Giulio Clovio

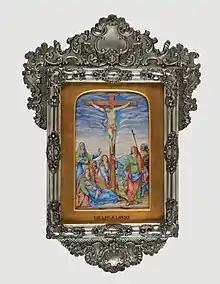
Attributed to Giulio Clovio (Italian, 1498–1578). Crucifixion, ca. 1572. Tempera on parchment, 9 1/8 x 5 5/8 in. (23.2 x 14.3 cm). Brooklyn Museum, Gift of A. Augustus Healy

Clovio later became a member of the household of Alessandro Farnese with whom he would be associated until his death. It was during his time with Farnese that Clovio created one of his masterpieces, the Farnese Hours. Other well-known works from this period include the illustrations for the Towneley Lectionary.